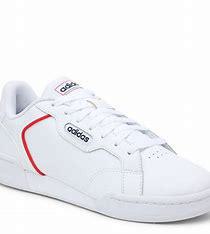
Brand: Adidas
Model: Roguera